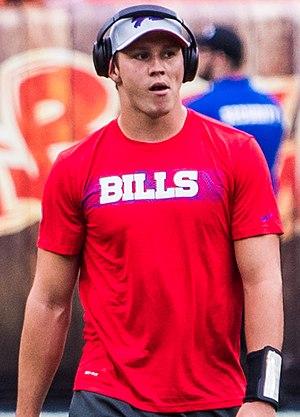
Joshua Patrick Allen, né le 21 mai 1996 à Firebaugh, dans l'état de Californie aux États-Unis, est un américain, joueur professionnel de football américain.